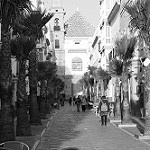
Label: B & W